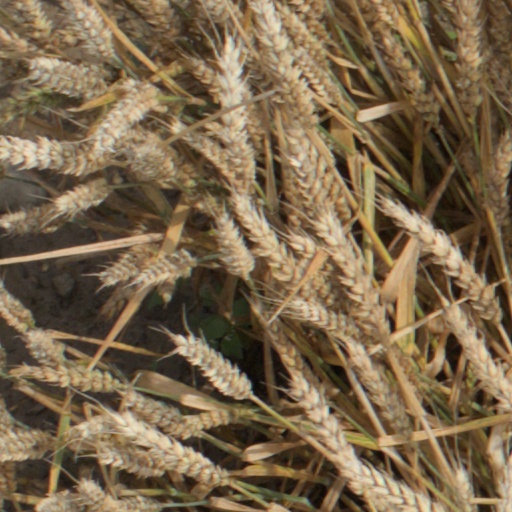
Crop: wheat